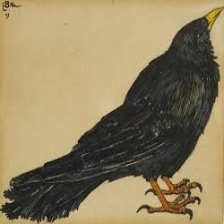
Species: ALPINE CHOUGH
Scientific name: PYRRHOCORAX GRACULUS